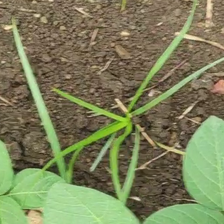
Weed species: Lavhala_(Cyperus_Rotundus)